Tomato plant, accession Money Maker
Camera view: vertical (180 deg); turntable rotation: 180 degrees
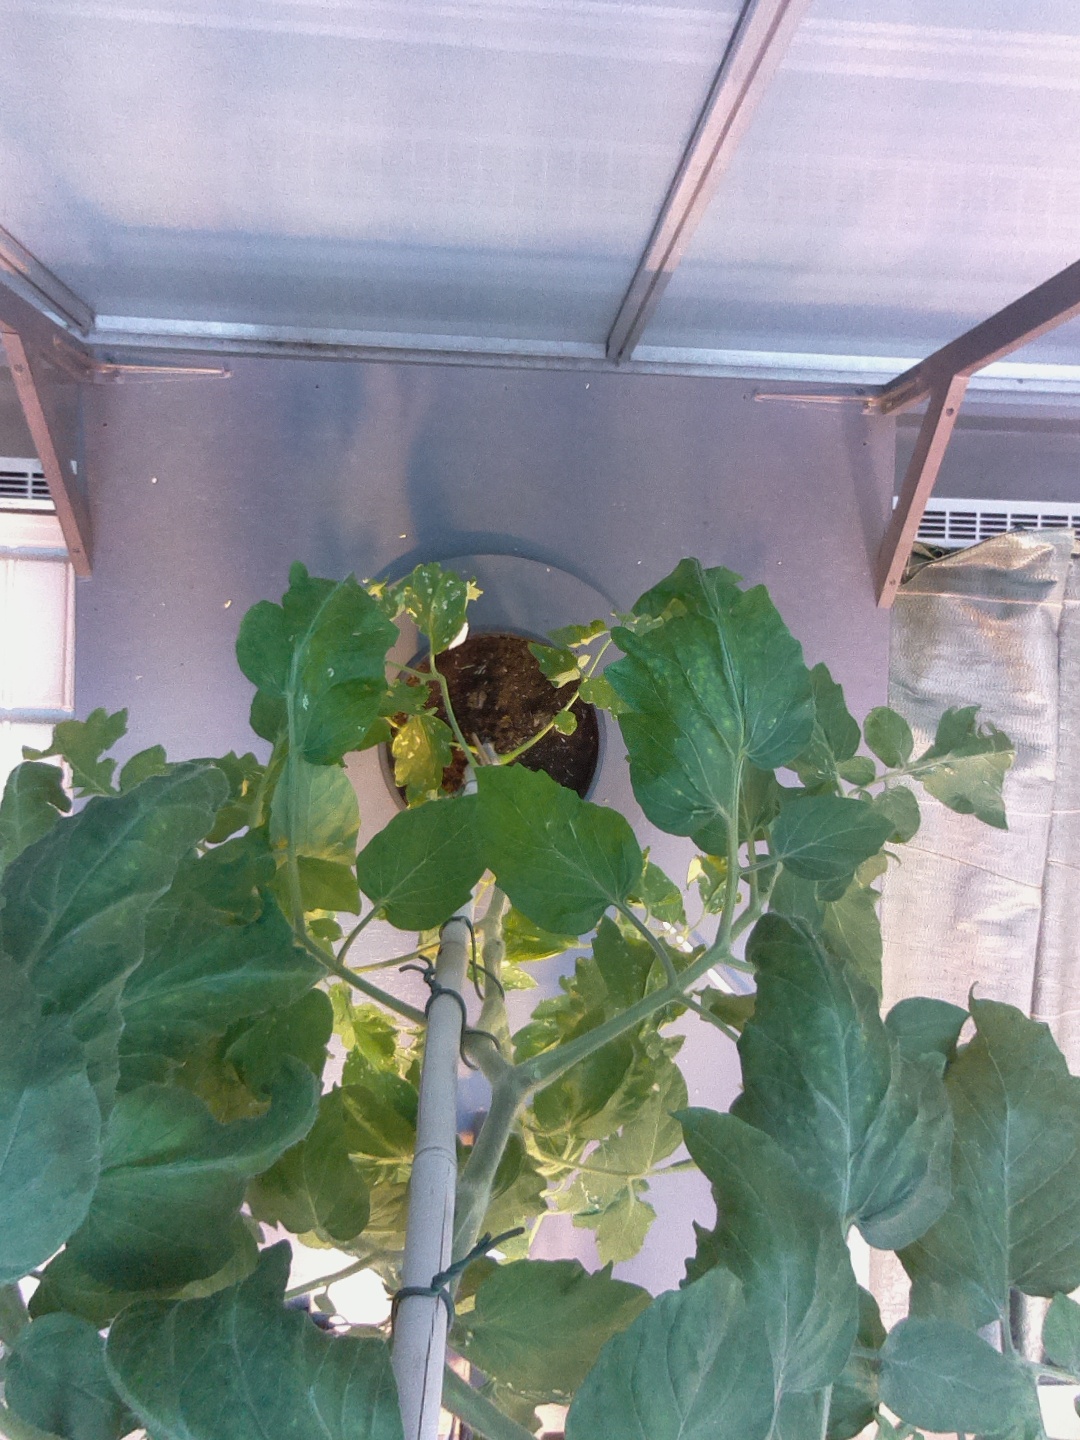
BBCH growth stage 67: Full flowering, 70%-80% of flowers open, more petals falling